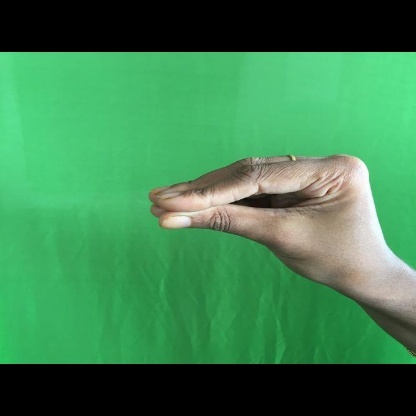
Mudra: Mukulam